Léon Dierx

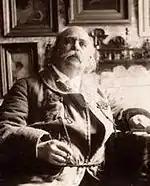
Léon Dierx

Léon Dierx (March 31, 1838 – June 11, 1912) was a French poet born in Saint-Denis in 1838. He came to Paris to study at the Central School of Arts and Manufactures and subsequently settled there, taking up a post in the education office. He became a disciple of Leconte de Lisle and one of the most distinguished of the Parnassians. At the death of Stéphane Mallarmé in 1898 he was acclaimed prince of poets by les jeunes. His works include: "Aspirations" (1858); "Poèmes et poésies" (1864); "Lèvres closes" (1867); "Paroles d'un vaincu" (1871) ; "La Rencontre, a dramatic scene" (1875) and "Les Amants" (1879). His "Poésies complètes "(1872) were crowned by the French Academy. A complete edition of his works was published in 2 vols., 1894–1896.